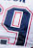
Number: 9